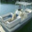
Label: ship